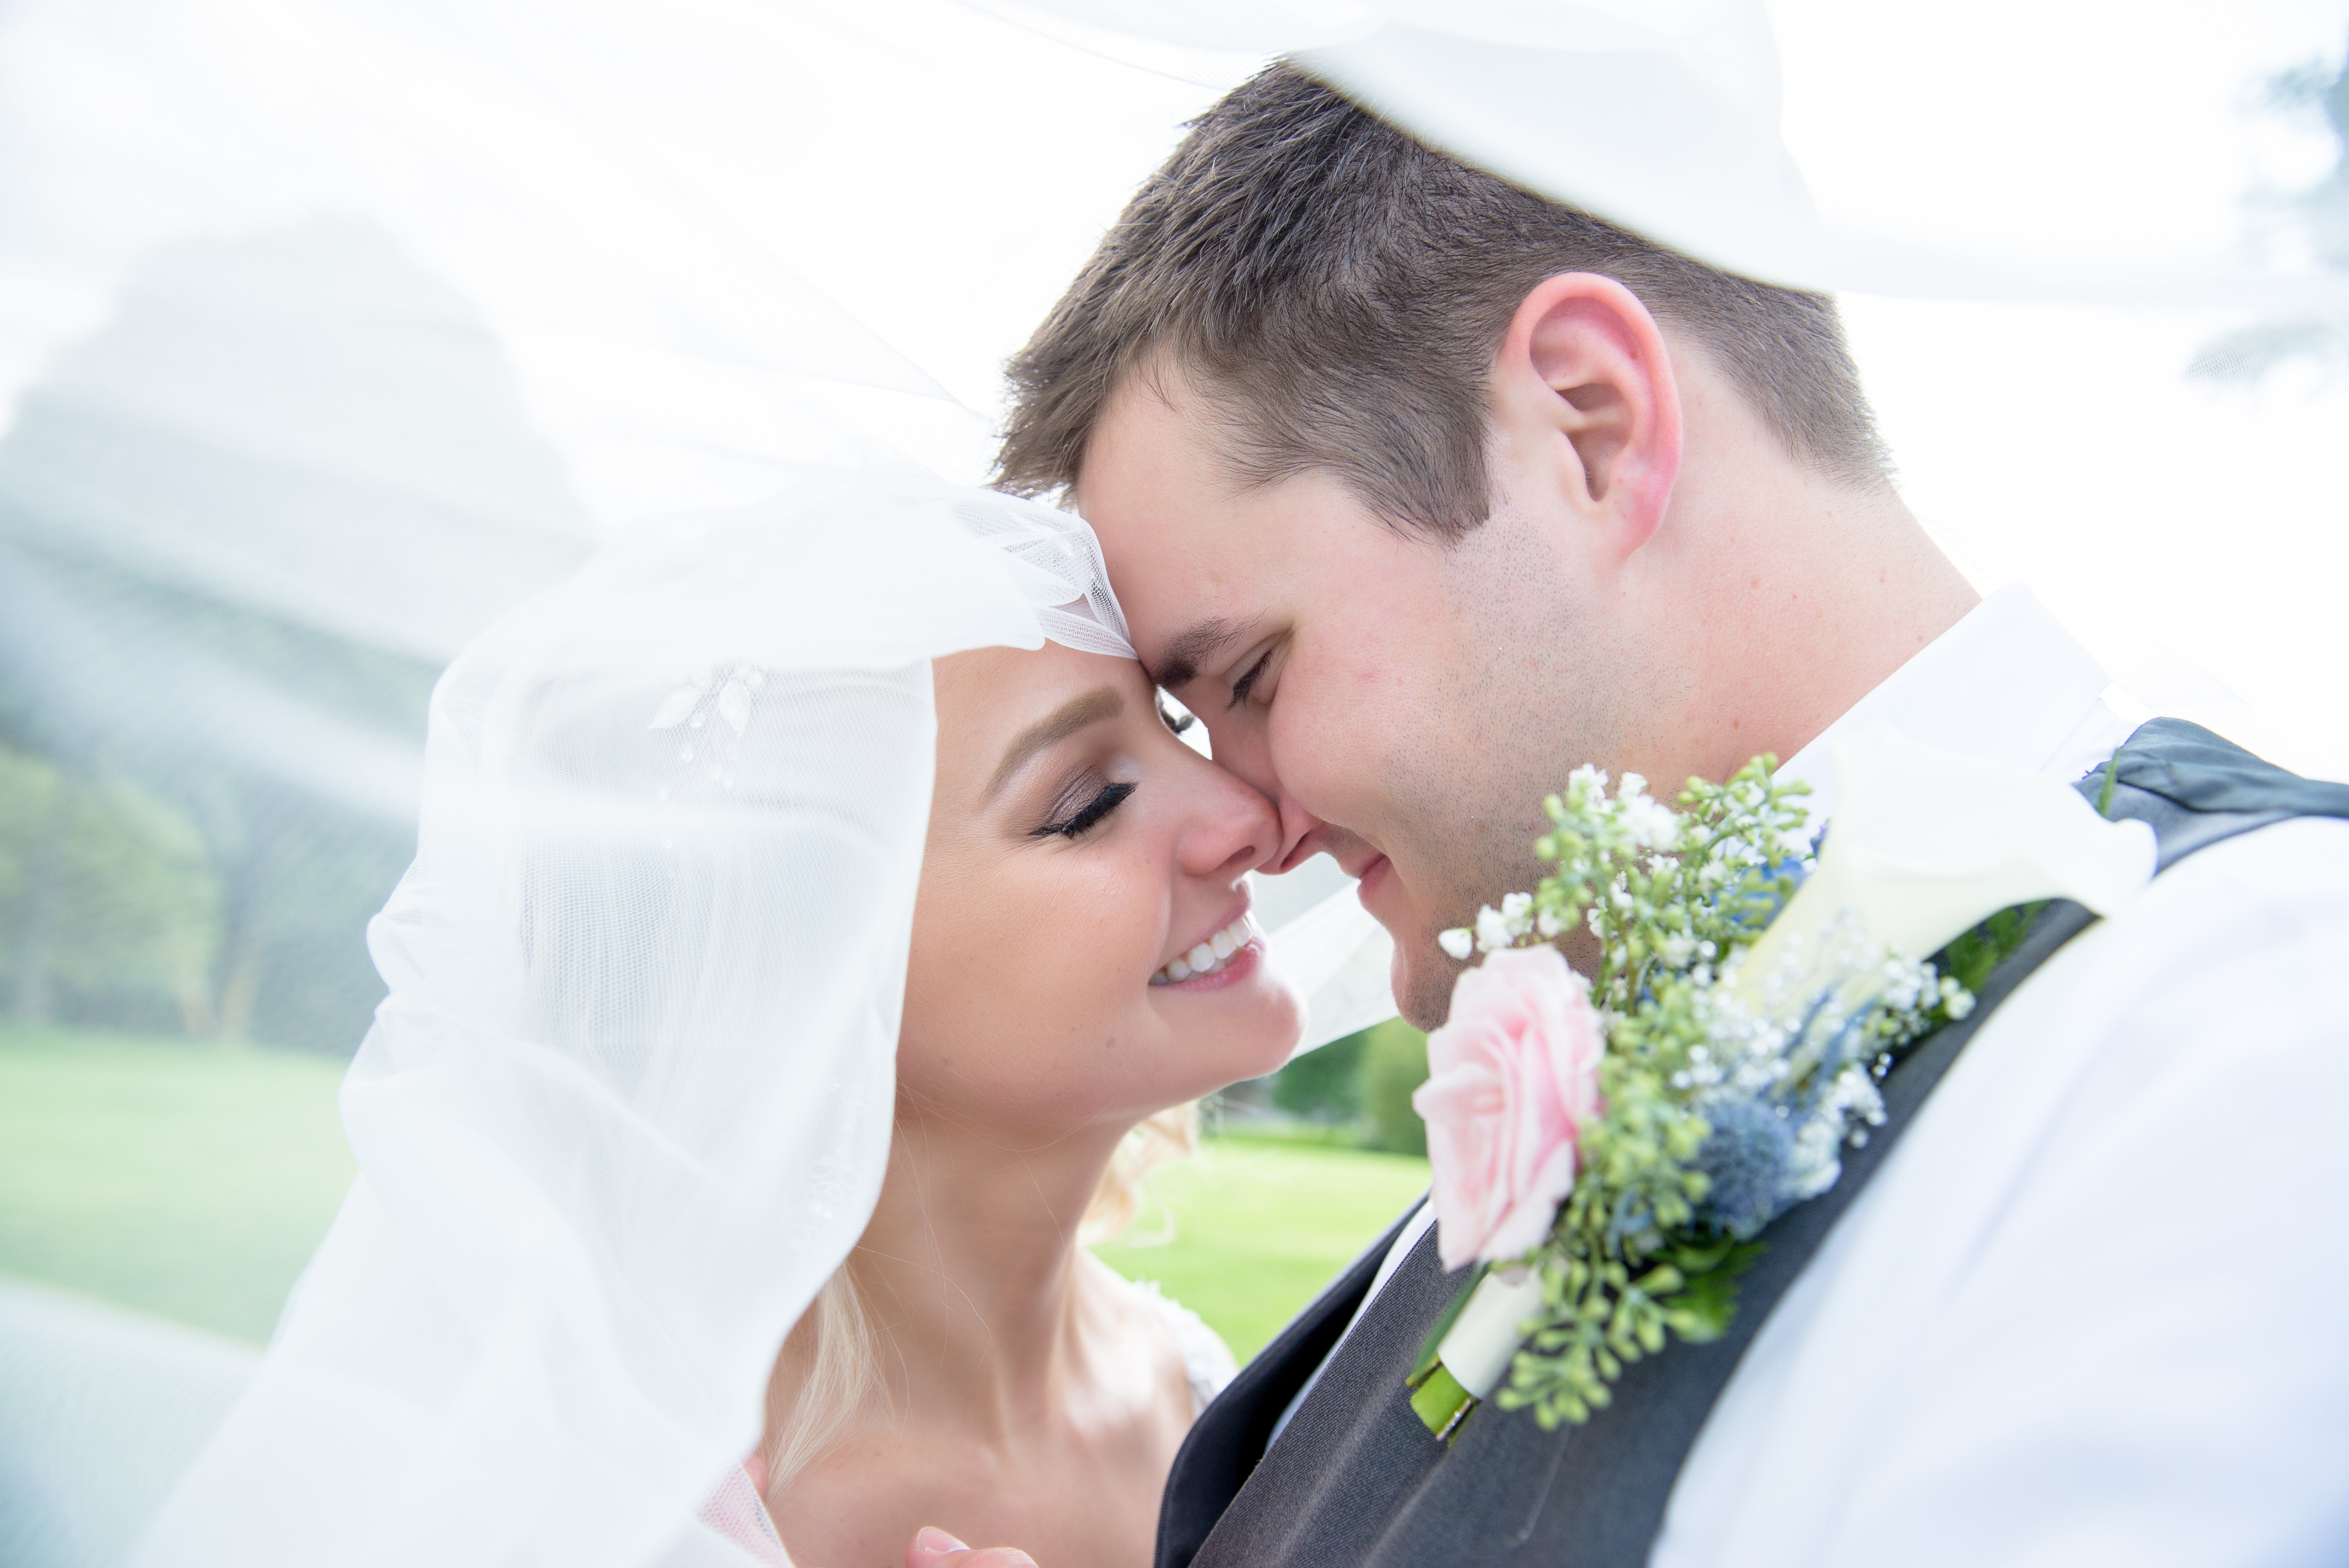
photograph, bride, wedding, romance, groom, veil, bridal clothing, gown, event, wedding dress, ceremony, happiness, marriage, smile, girl, honeymoon, flower, love